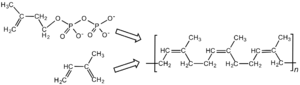
Le caoutchouc est un matériau qui peut être obtenu soit par la transformation du latex sécrété par certains végétaux, soit de façon synthétique à partir de monomères issus d’hydrocarbures fossiles. Il fait partie de la famille des élastomères.